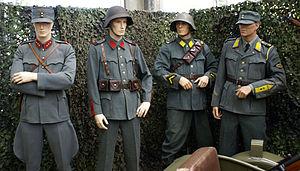
Le casque modèle 18 est un casque de combat de l'armée suisse entré en service en 1918. Il remplace le képi modèle 1888.
Les équipements de l'Armée suisse, rassemblent différentes sortes de véhicules, des chars de combat, des véhicules de transport de troupe ainsi que des hélicoptères de transport et des avions de combat en service dans les Forces terrestres ou les Forces aériennes.